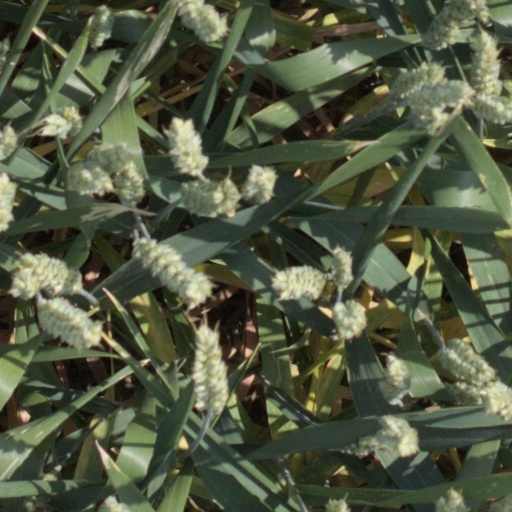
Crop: wheat